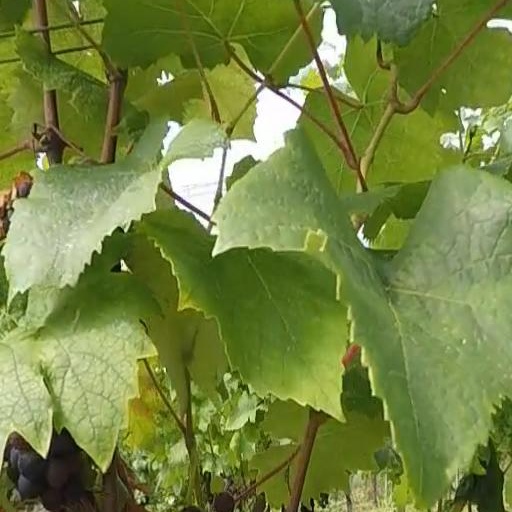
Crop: grape